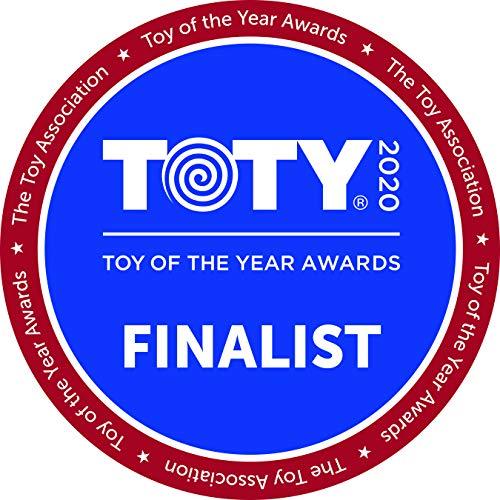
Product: Far Out Toys Pulp Heroes Snap Bots Star Wars 2-Pack (Boba Fett + Chewbacca)
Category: Toys & Games | Dress Up & Pretend Play | Pretend Play
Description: collect your favourite characters from beloved pop culture properties – like Star Wars.
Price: $17.99
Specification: ProductDimensions:2x3.4x4.5inches|ItemWeight:14.4ounces|ShippingWeight:14.4ounces(Viewshippingratesandpolicies)|ASIN:B07W7NR2H2|Itemmodelnumber:49090|Manufacturerrecommendedage:4yearsandup